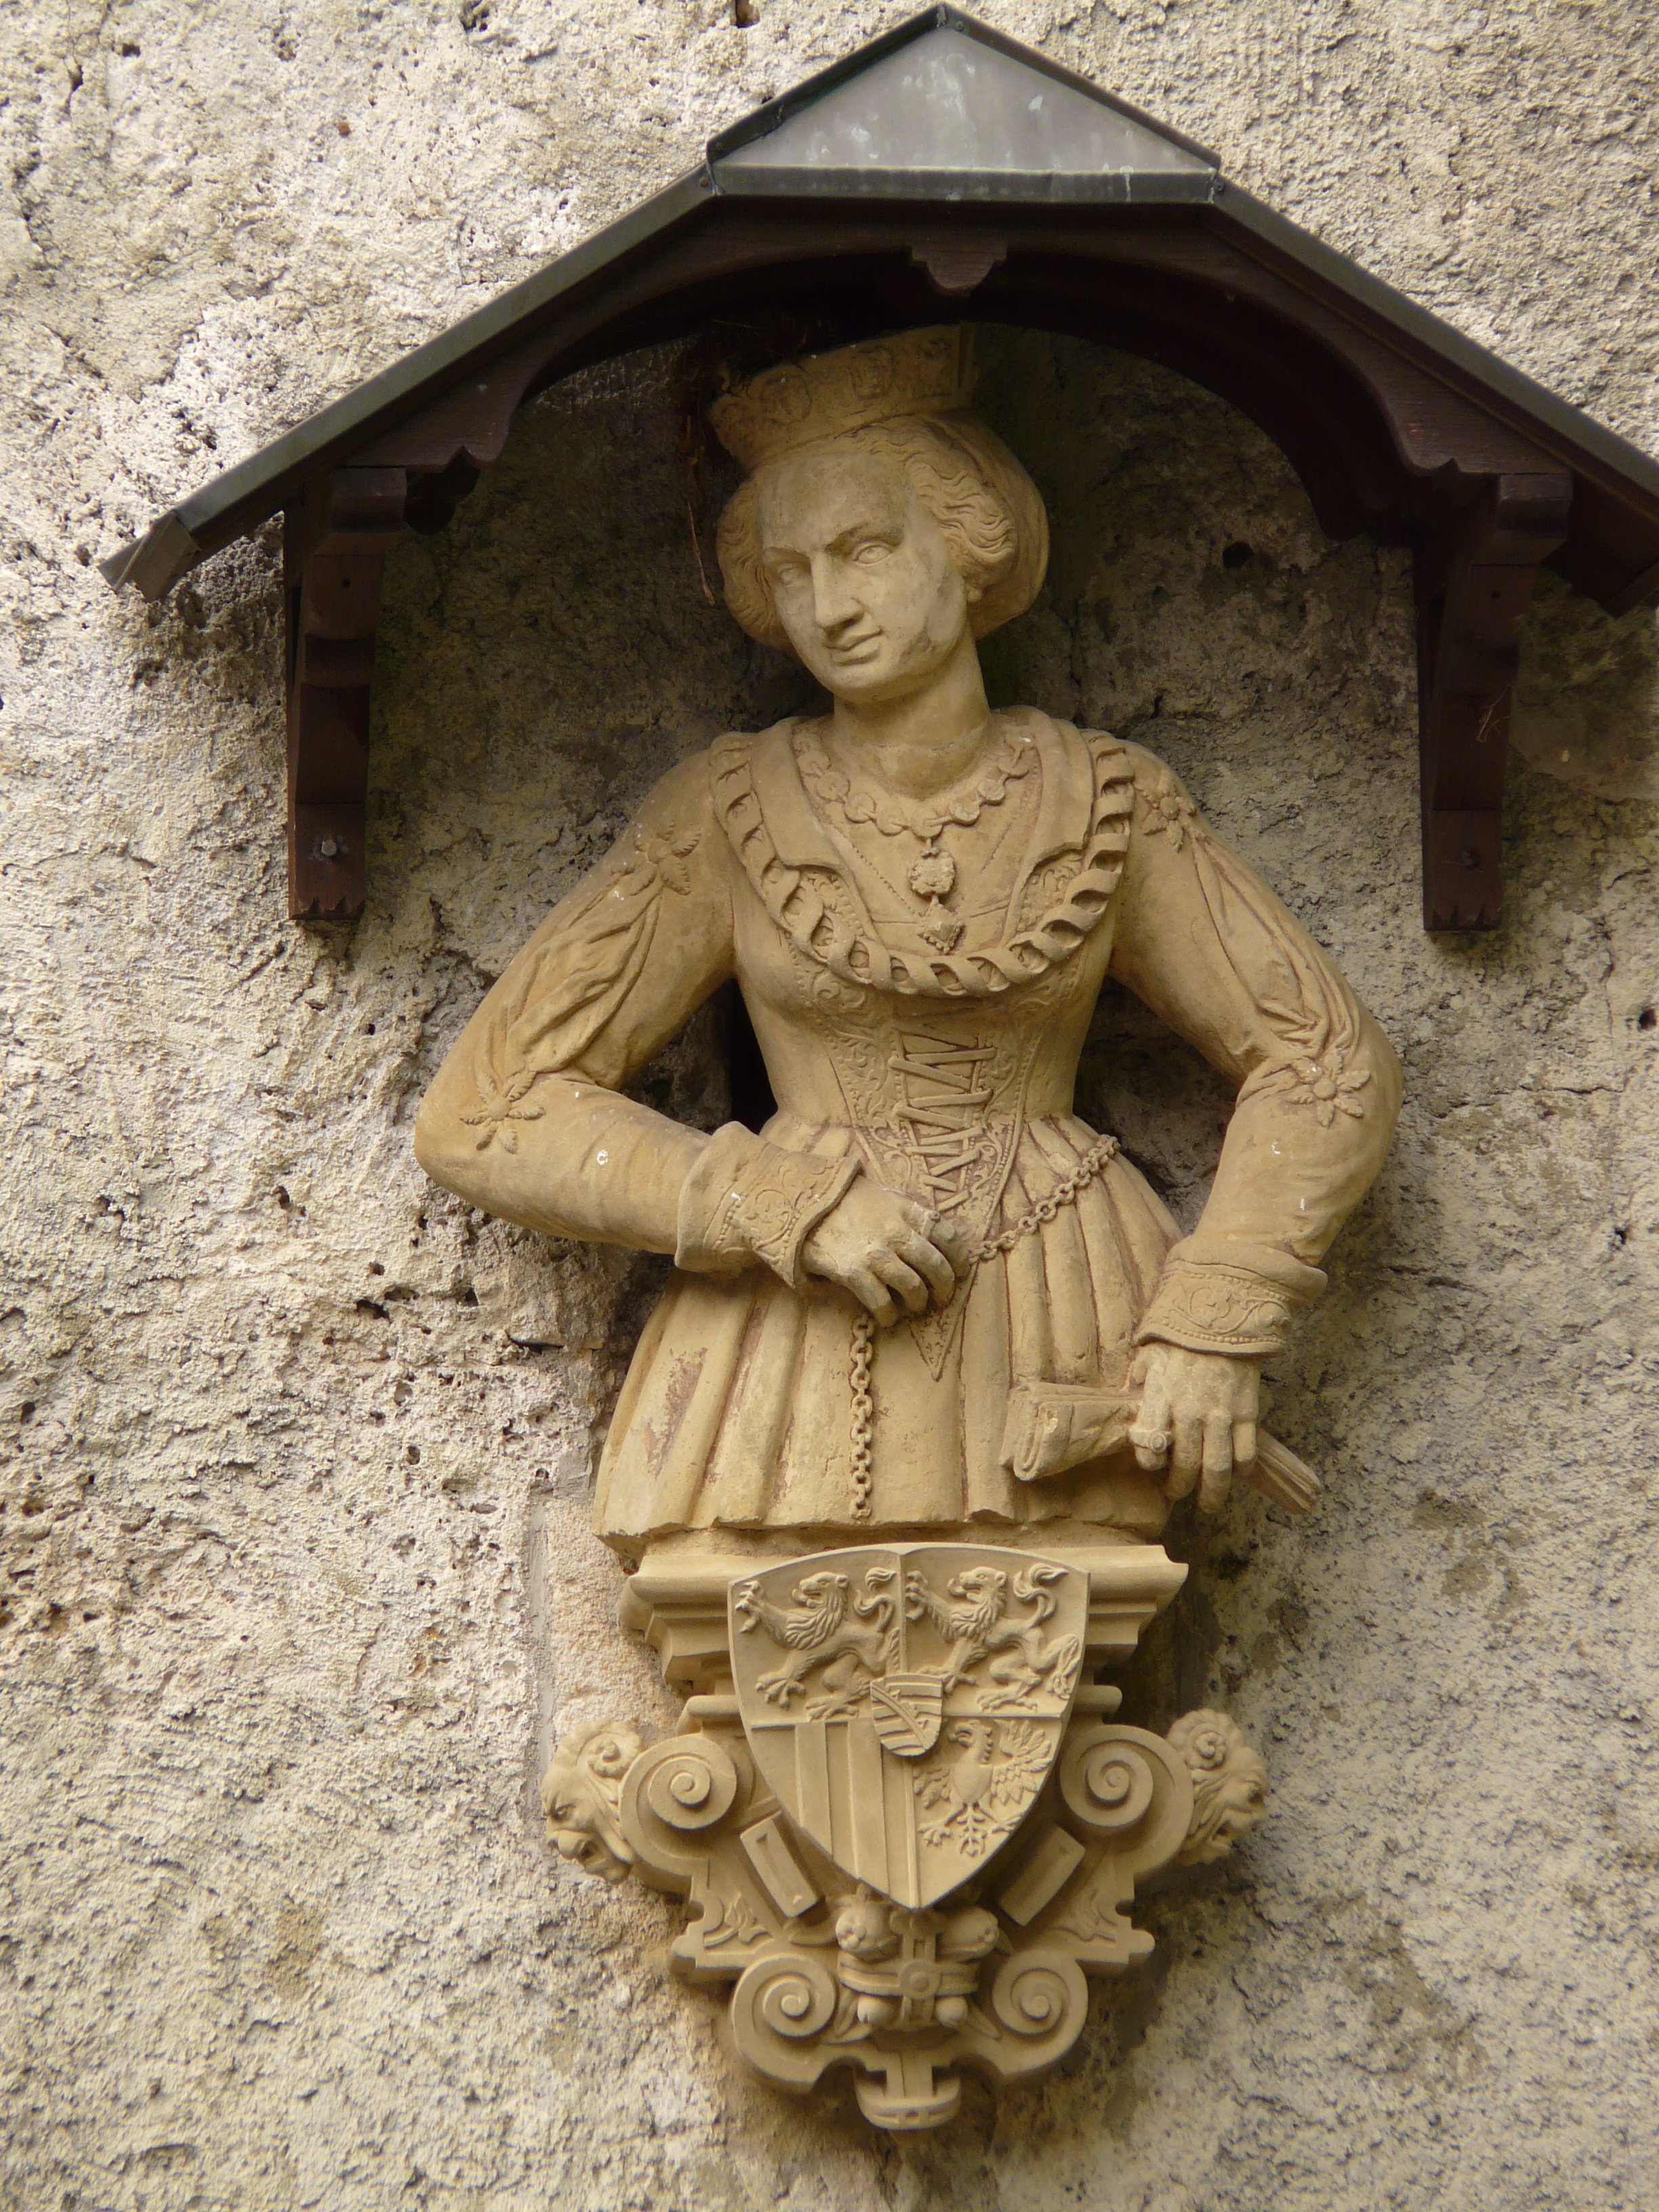
woman, monument, statue, sculpture, art, figure, temple, carving, relief, lichtenstein, coat of arms, stone carving, ancient history, human positions